Aïssa Laïdouni

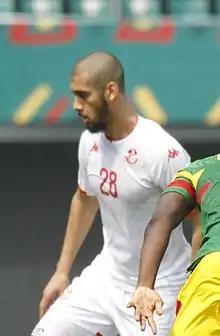
Laïdouni in 2022

Aïssa Bilal Laïdouni (born 13 December 1996) is a professional footballer who plays as a defensive midfielder for Qatari club Al-Wakrah. Born in France, he plays for the Tunisia national team.